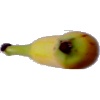
Label: Banana Lady Finger 1